James Welldon

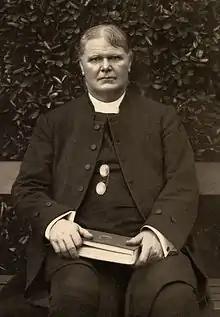
J.E.C. Welldon.

James Edward Cowell Welldon (25 April 1854 – 17 June 1937) was an English clergyman and scholar. He was Bishop of Calcutta from 1898 to 1902, Dean of Manchester from 1906 to 1918, and Dean of Durham from 1918 to 1933.